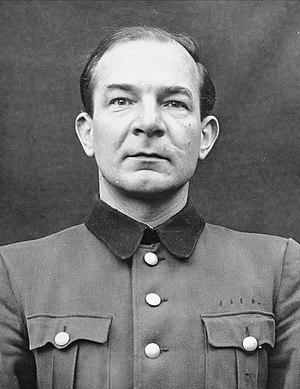
Le procès des Médecins concerne des médecins et fonctionnaires de l'État nazi accusés de crimes de guerre et crimes contre l'humanité. Il s'est tenu devant le Tribunal militaire américain, à Nuremberg, agissant dans le cadre de dispositions internationales, dans la zone d'occupation américaine en Allemagne à l'issue de la Seconde Guerre mondiale.
Joachim Mrugowsky est un médecin allemand connu pour son travail au sein de la Waffen-SS, où il était chef de l'Institut d'hygiène. Hygiéniste, professeur adjoint, docteur en médecine, il était aussi l'hygiéniste en chef de la SS de médecine, Standartenführer à la Waffen-SS et condamné au procès des médecins, premier de la série des procès de Nuremberg.